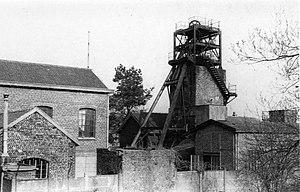
La Fosse n° 2 ou Évrard de la Compagnie des mines de Vicoigne était un charbonnage constitué d'un seul puits situé à Raismes, Nord, Nord-Pas-de-Calais, France.
La Compagnie des mines de Vicoigne exploitait le charbon dans le Bassin minier du Nord-Pas-de-Calais. Elle possédait des puits de mines dans le hameau Vicoigne de Raismes, à Bruille-Saint-Amand et à Château-l'Abbaye.
La fosse nᵒ 2 dite Évrard de la Compagnie des mines de Vicoigne est un ancien charbonnage du Bassin minier du Nord-Pas-de-Calais, situé à Raismes. La fosse Évrard est mise en chantier en même temps que la fosse le Bret par la Compagnie de l'Escaut. Cette dernière s'associe avec les Compagnie de Cambrai et de Bruille pour former la Compagnie de Vicoigne. Le terril nᵒ 219, Vicoigne nᵒ 2, est édifié au sud-ouest du carreau de fosse. Deux corons sont bâtis de part et d'autre de l'entrée de la fosse. Cette dernière cesse rapidement d'extraire à cause de la proximité des puits entre eux. La fosse est détruite durant la Première Guerre mondiale, elle est ensuite reconstruite avec des installations plus modestes.